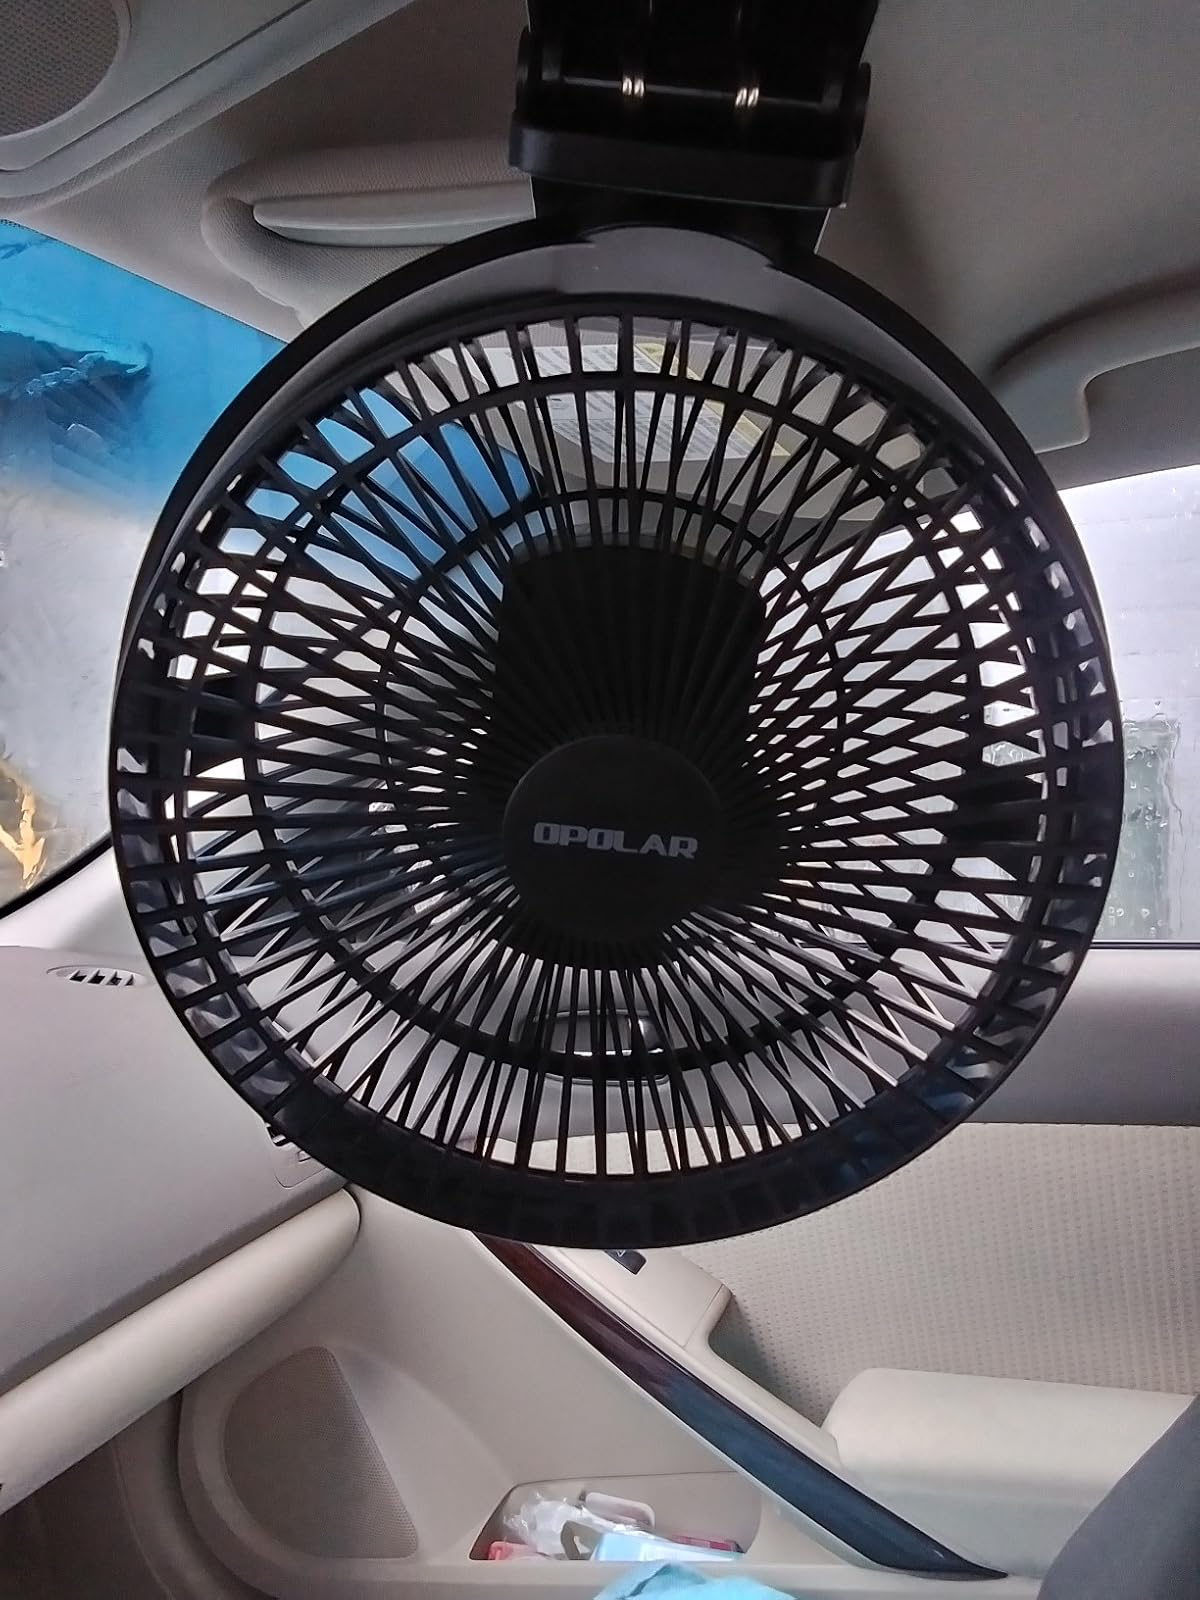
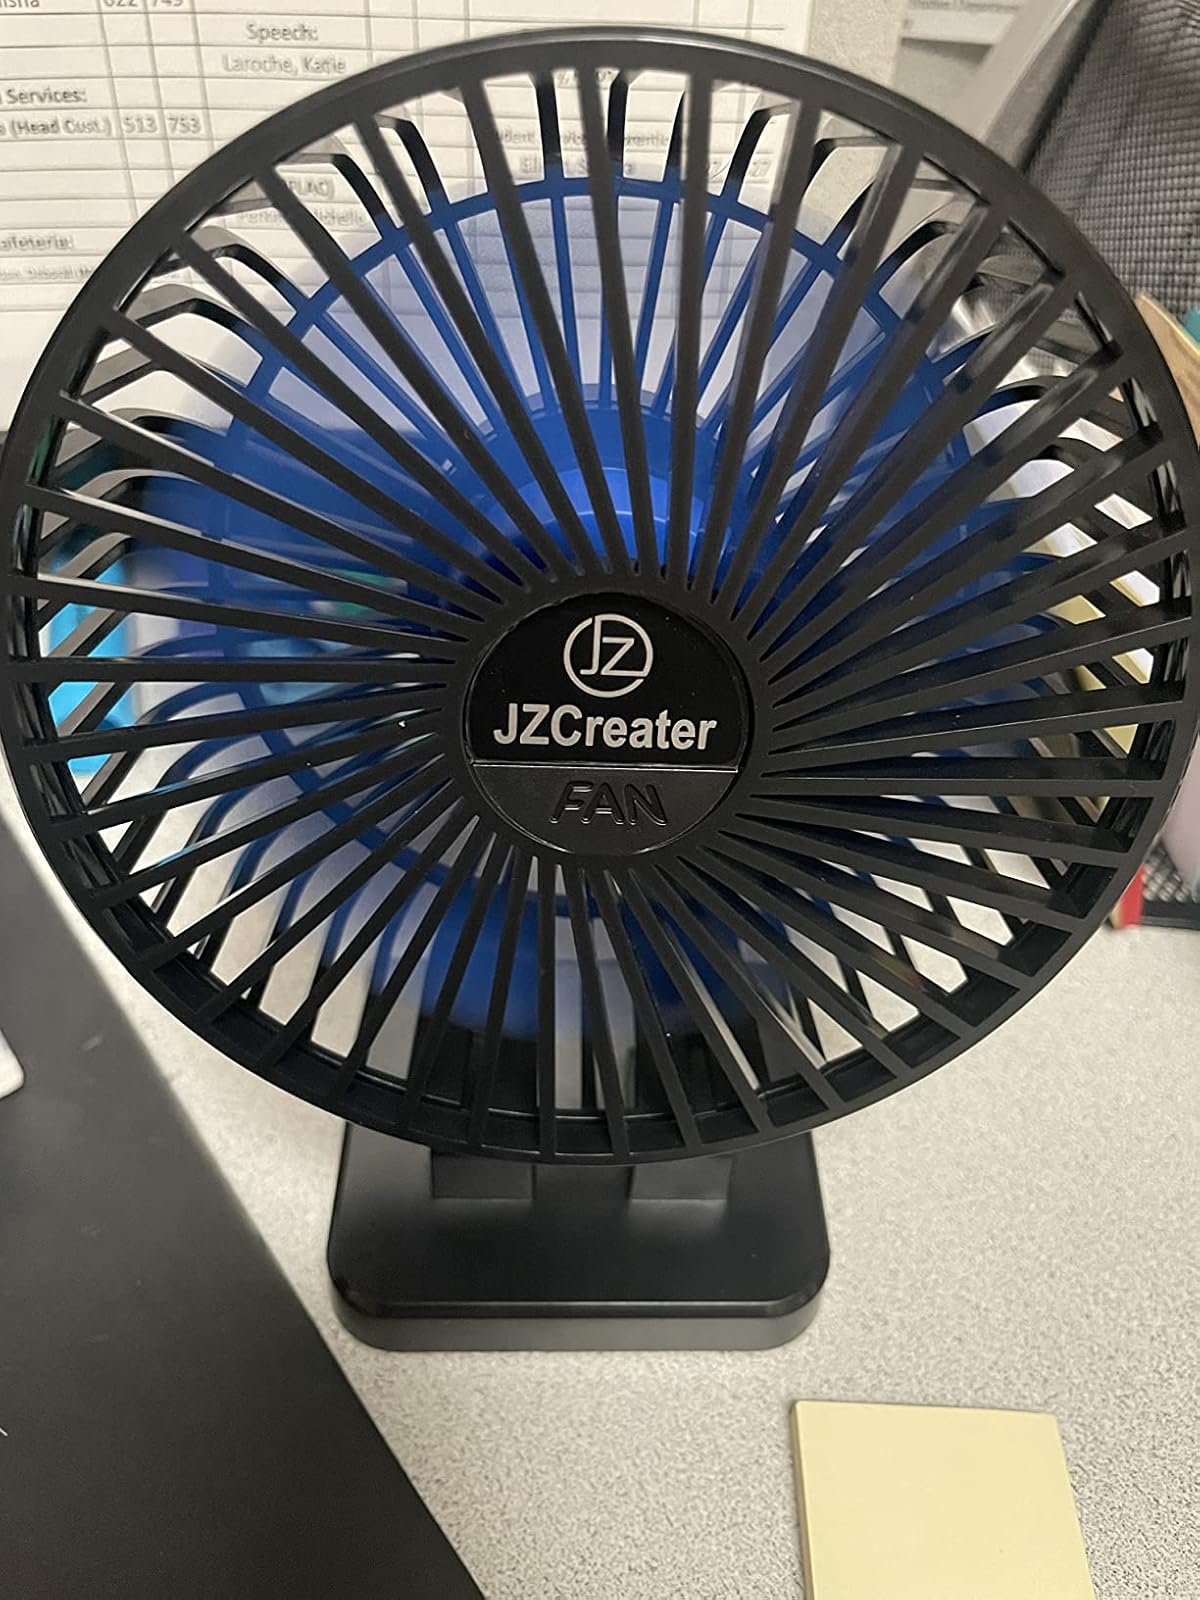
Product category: fan
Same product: no